G.I. Joe: A Real American Hero

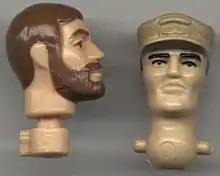
1982 neck compared to post-1984 neck

With the success of the first line of toys, Hasbro expanded the line the next year with new characters and more original body part designs. In 1983, "swivel-arm battle grip" articulation and some extra tweaks were added to the new characters and the existing figures in order to make them more poseable. In 1985, the base of the action figures' heads were given a ball joint which gave the figures' heads the ability to look up and down. Unlike the change to the arms, older figures were not rereleased with the new neck articulation.